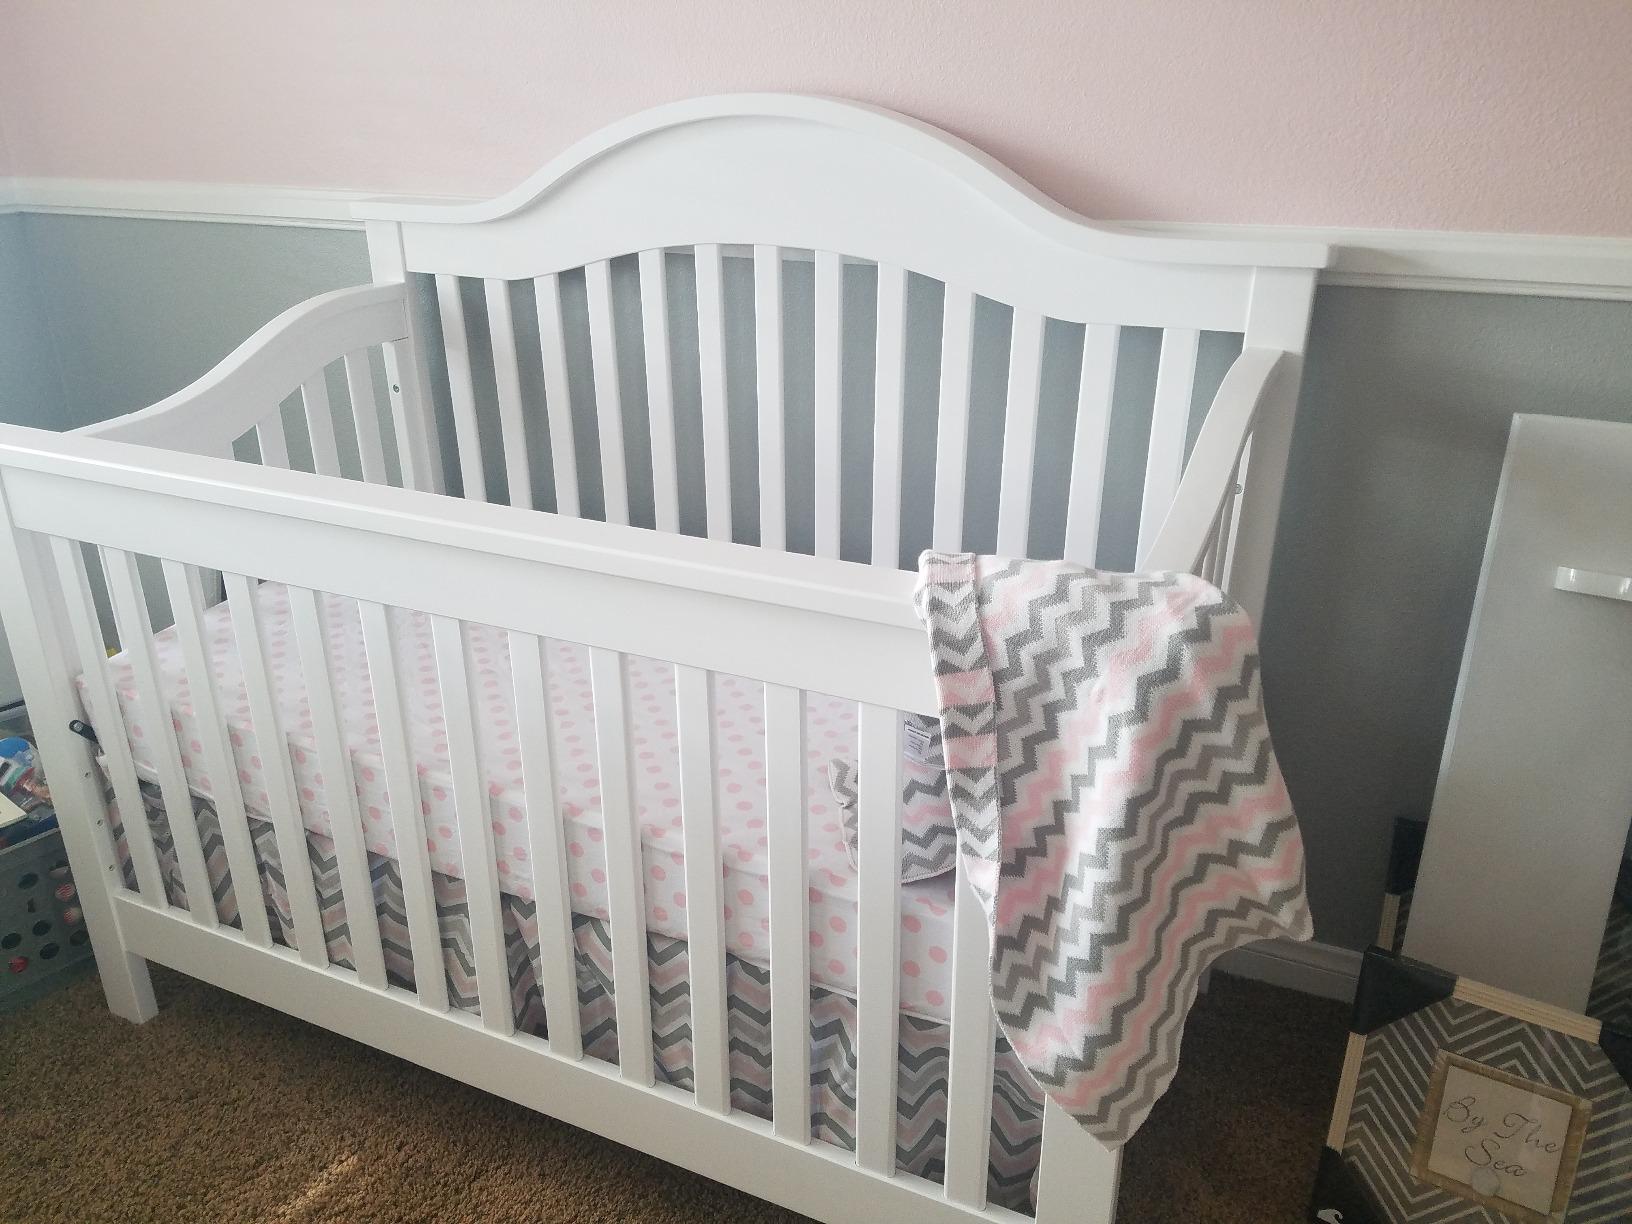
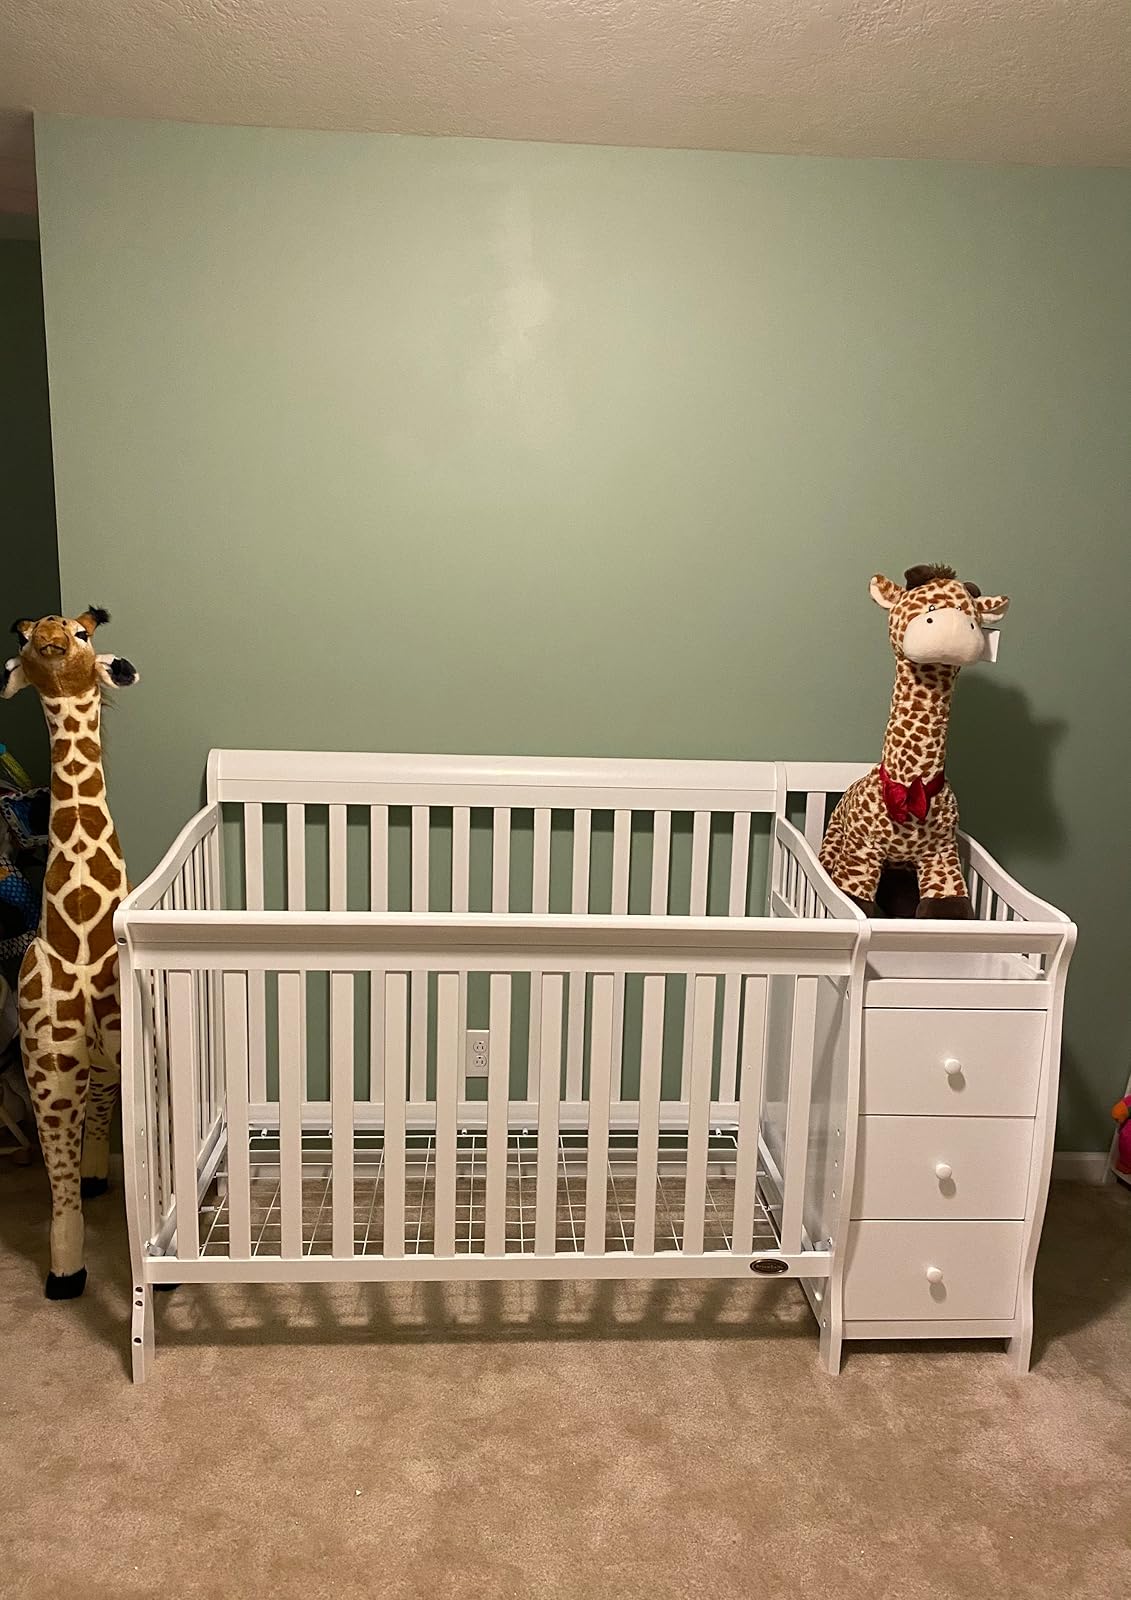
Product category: products_crib
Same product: no